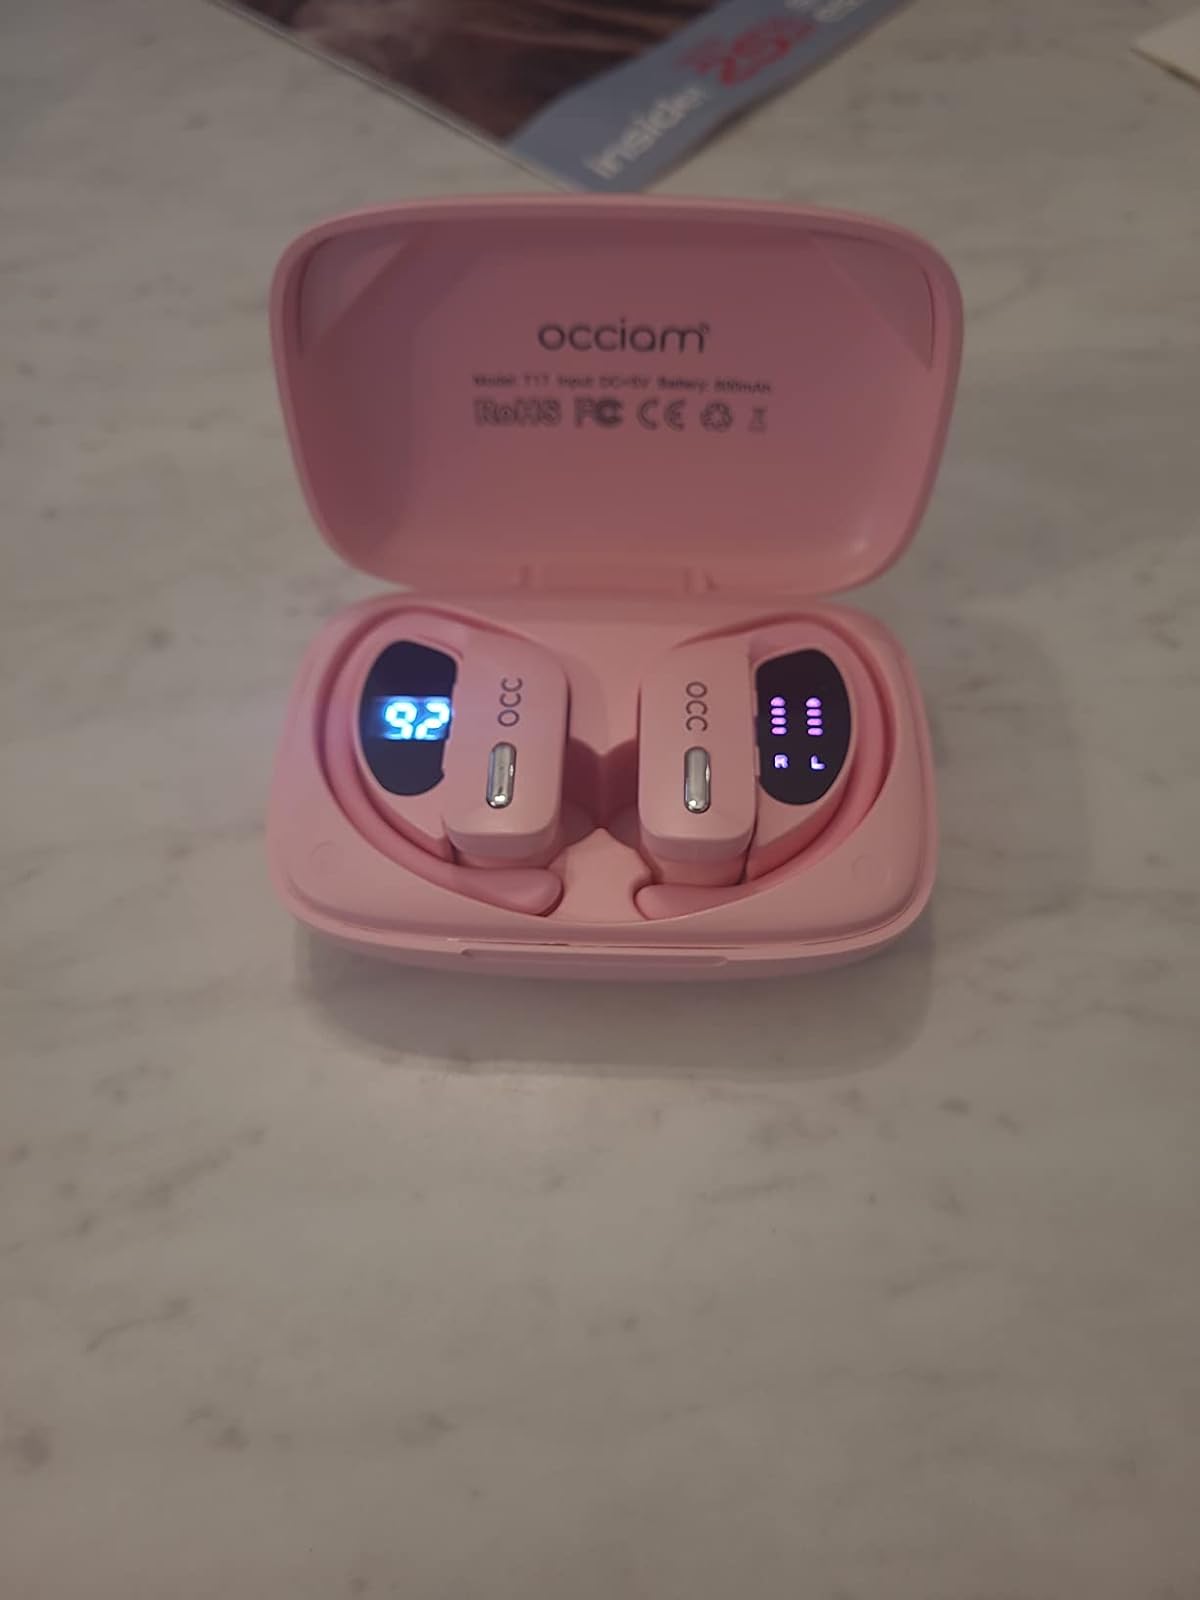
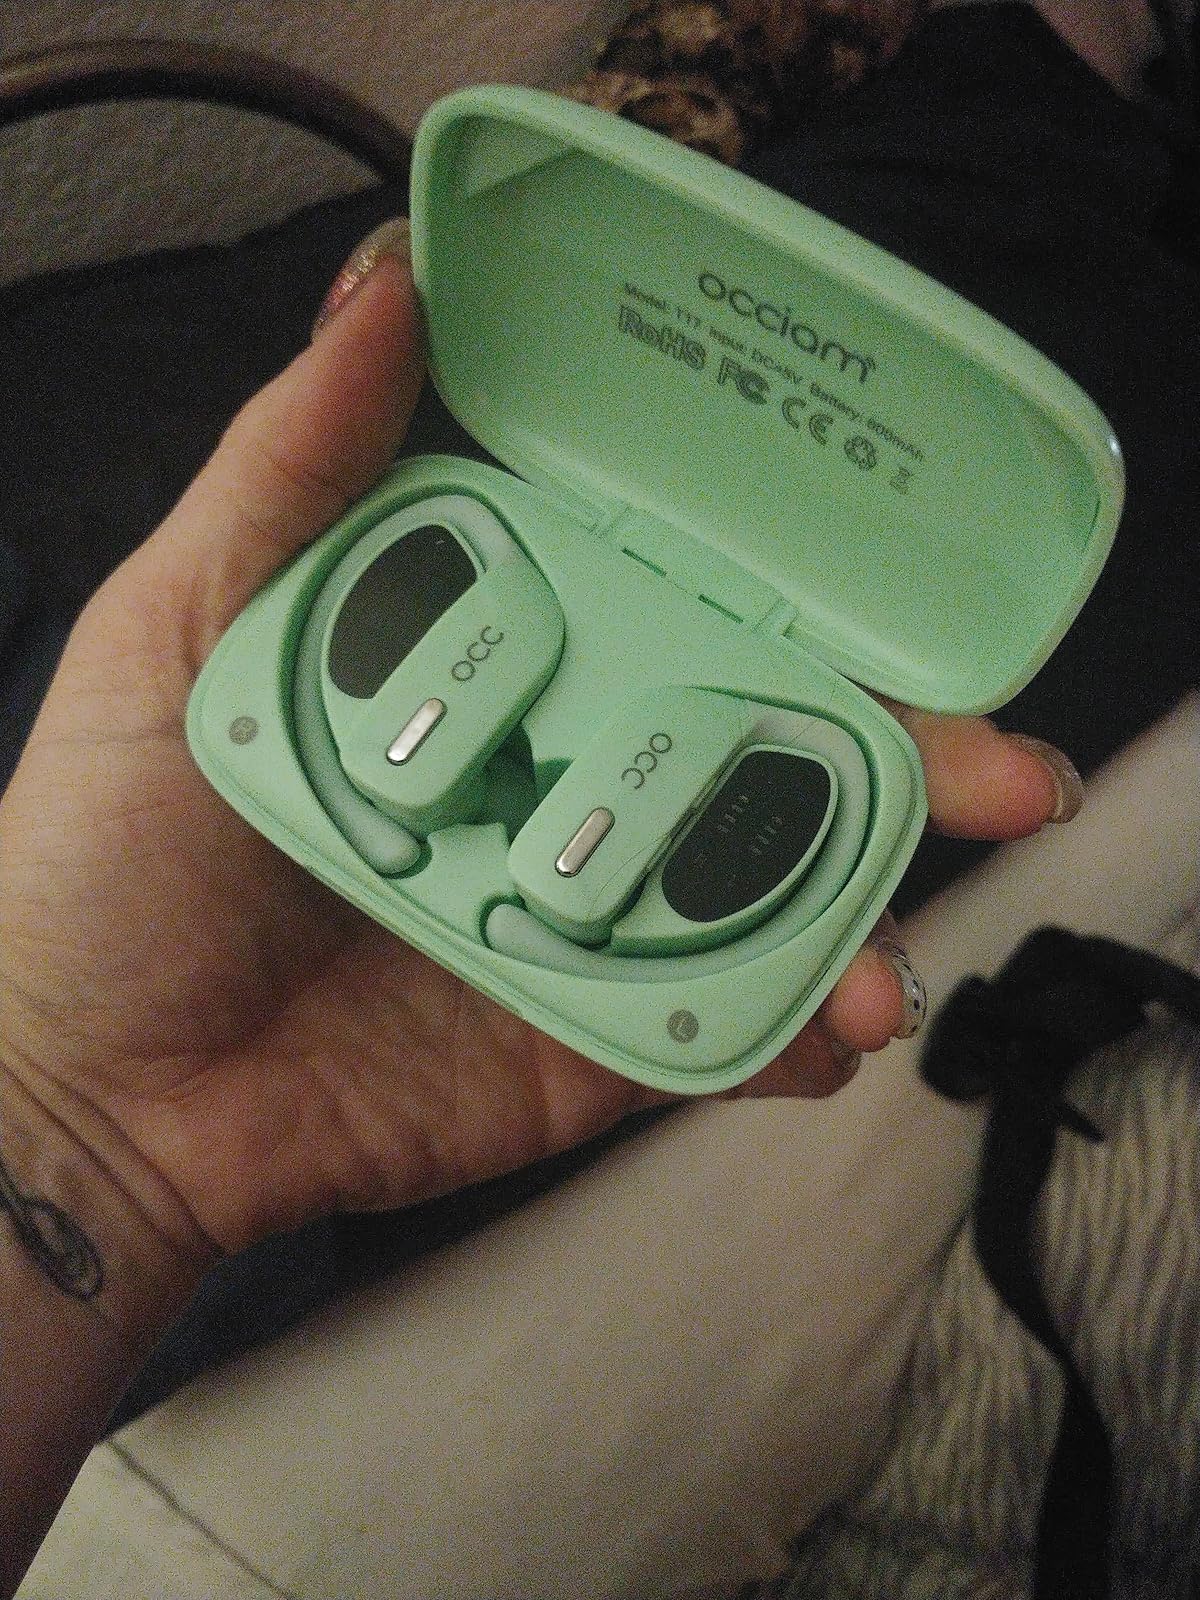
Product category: earbuds
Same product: no